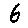
Label: 6